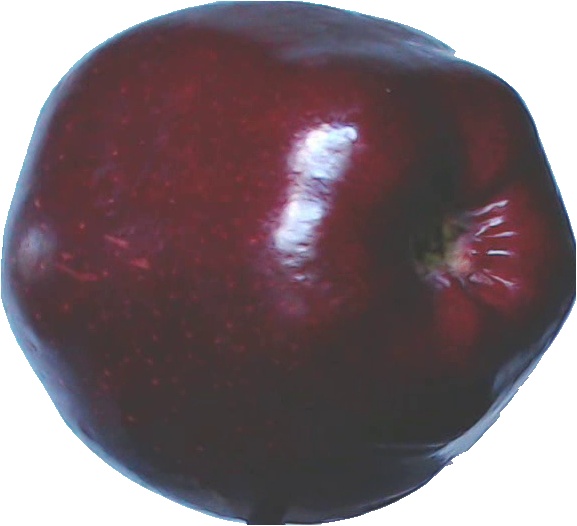
Label: apple_red_delicios_1